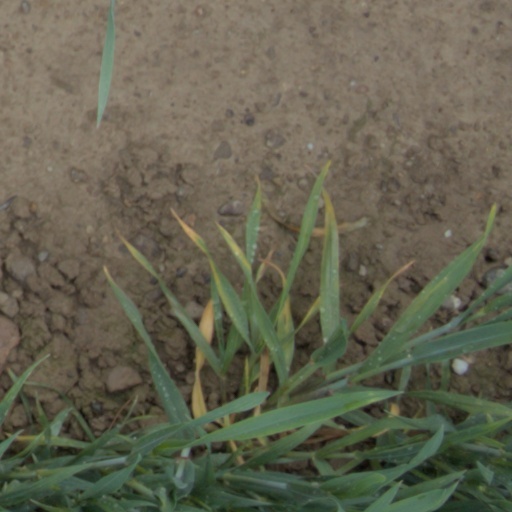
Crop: wheat